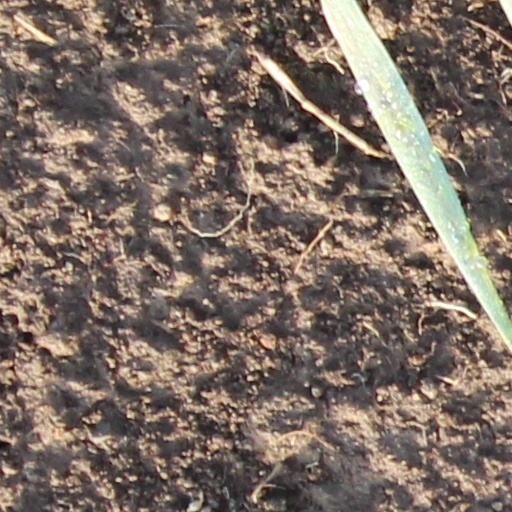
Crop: wheat